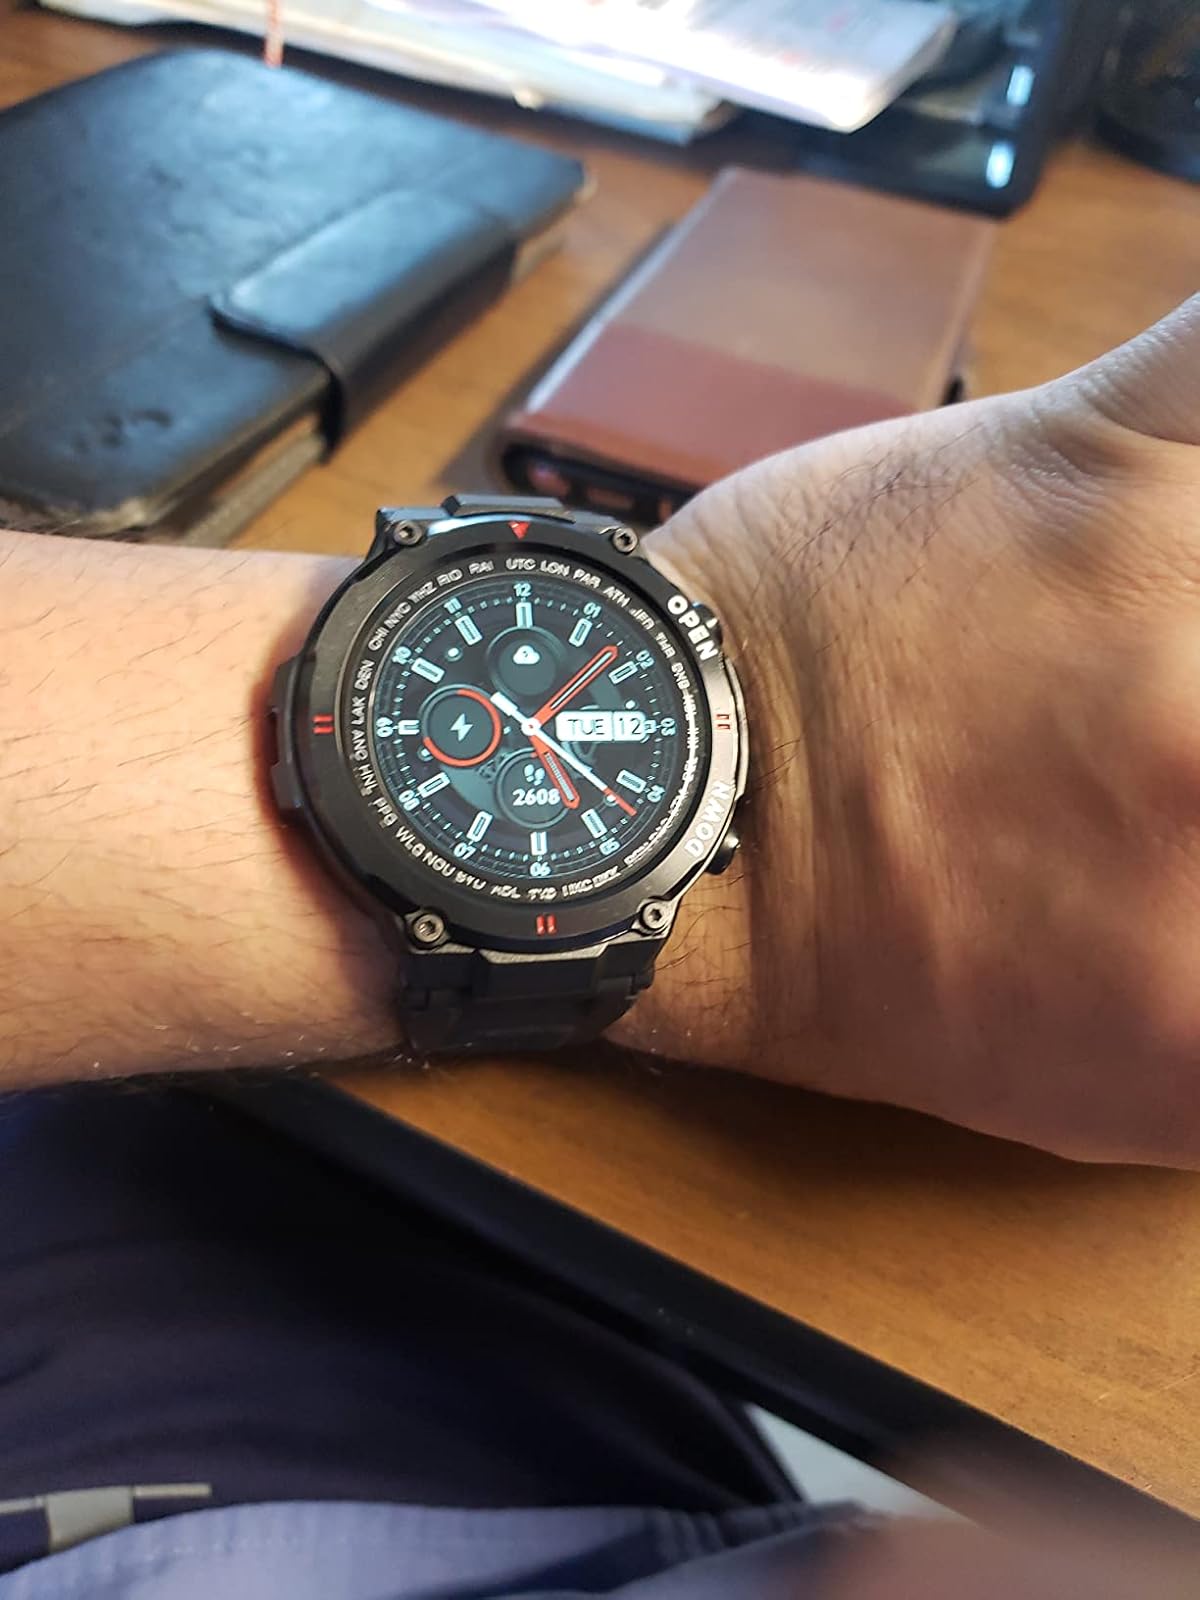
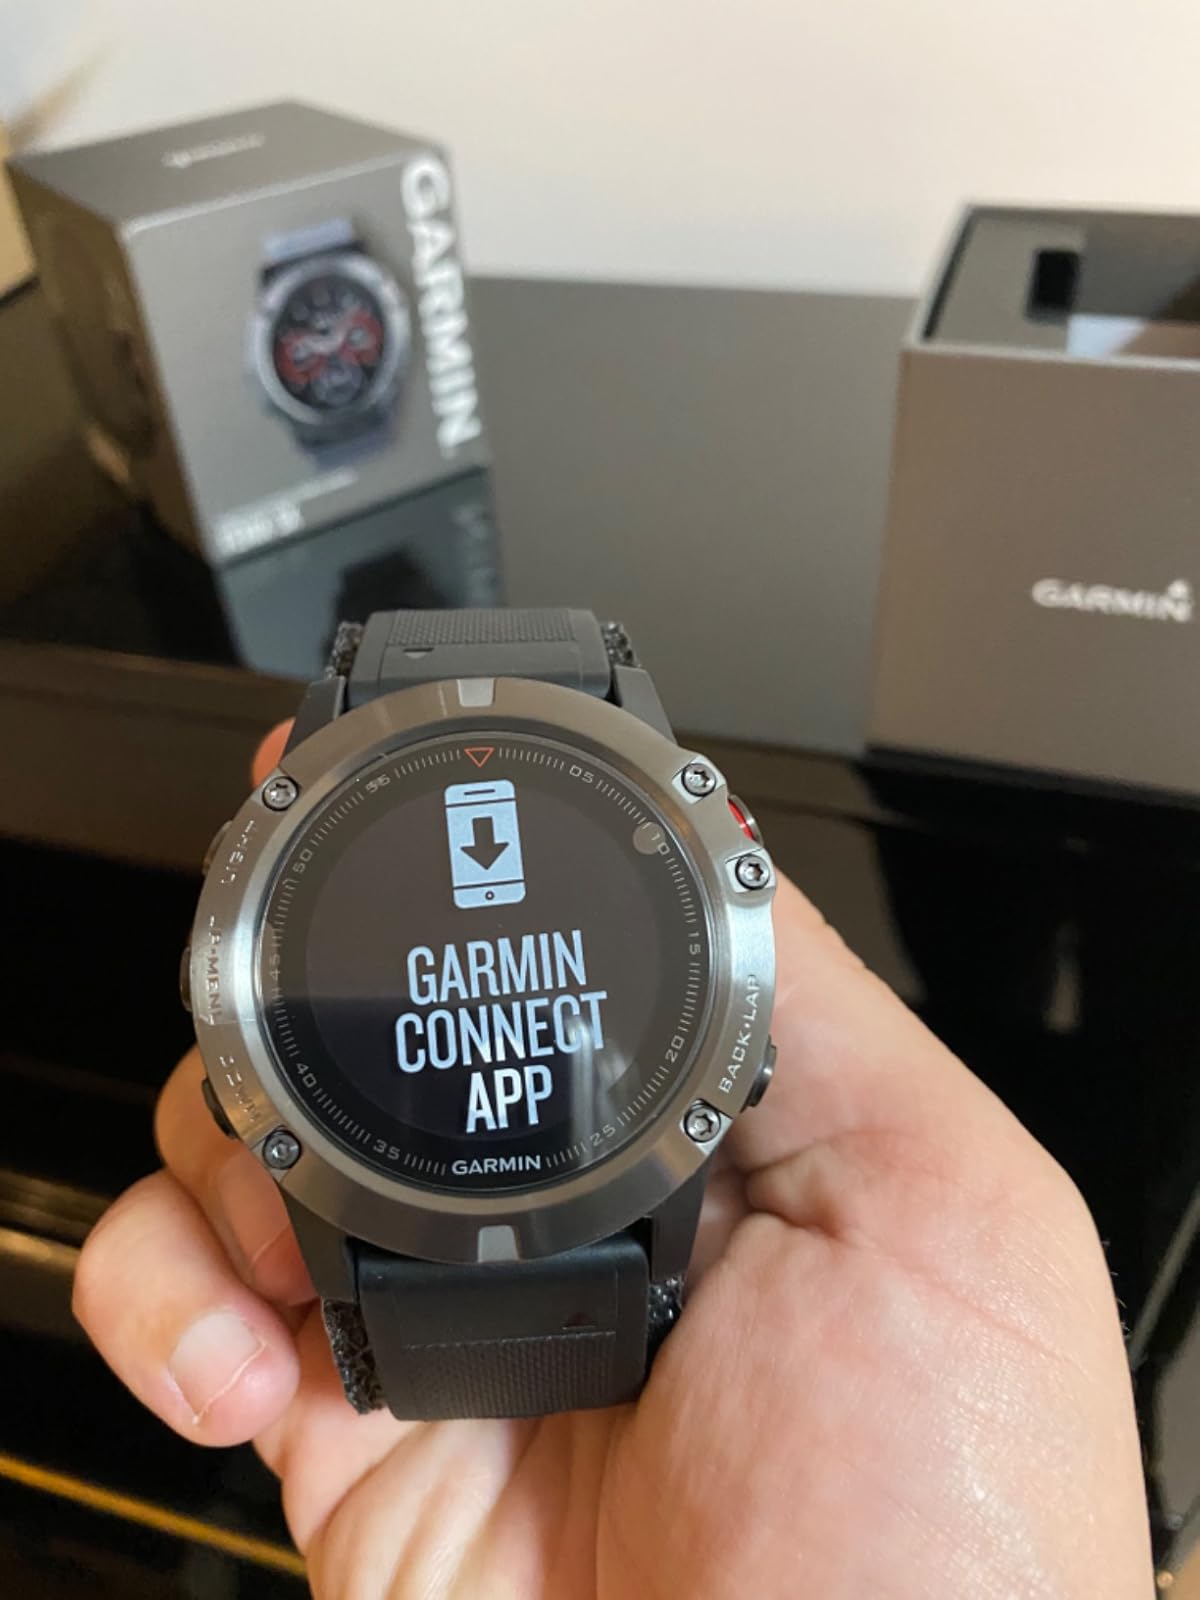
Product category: smartwatch
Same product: no